Musculoskeletal injury

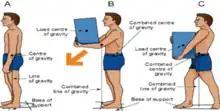
This demonstrates (A) a well-aligned person whose balance is maintained and whose line of gravity falls within the base of support. Diagram (B) demonstrates how balance is not maintained when the line of gravity falls outside the base of support, and diagram (C) shows how balance is regained when the line of gravity falls within the base of support.

Preventing injuries to workers is essential to maintain an effective organisational management. Repetitive injuries can be prevented by early medical intervention as an effective way to prevent permanent injury. Injuries can be prevented by understanding proper body mechanics. Correcting one's postures, avoiding abrupt and awkward movements will avoid acute injury. Taking breaks to change your position and moving about instead of remaining static can also reduce risk of injury. Daily body stretches can help elevate pain from hamstrings, back and neck. Creating healthy awareness through social media and celebrities further allow individuals to create healthy practices which ultimately prevent injury. It is essential for a work environment to comply with safety standards. Workplaces should have upper management implement safety precautions making health and safety the primary goal. Implementation of company policies and procedures in case of serious incident or fatality. Other strategies such as substances abuse programs are effective at reducing the potential for injuries.